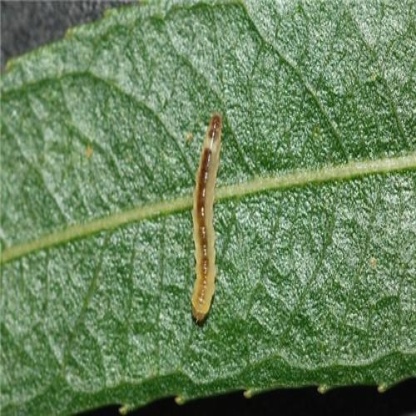
Nhãn: Sâu cuốn lá lớn ( Rice skipper)